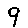
Label: 9